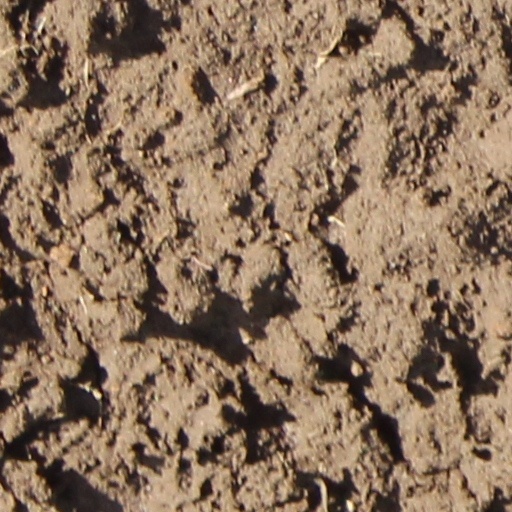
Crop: wheat